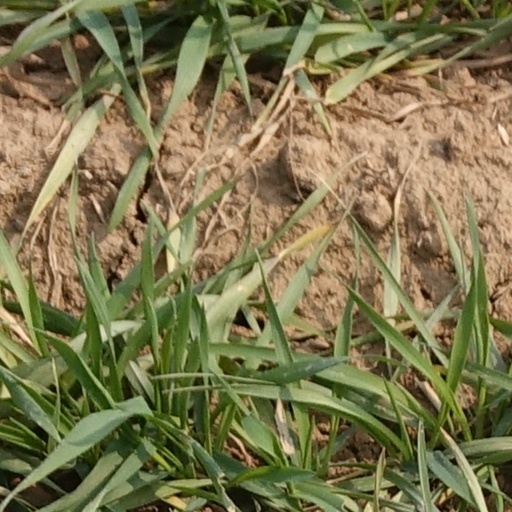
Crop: wheat